Wilson, Wyoming

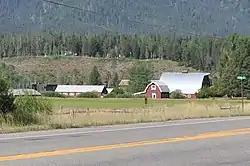
Hardeman Barns along Wyoming Highway 22 in Wilson, August 2017

There were 563 households, out of which 25.2% had children under the age of 18 living with them. 47.6% were married couples living together, 3.7% had a female householder with no husband present, and 45.8% were non-families. 28.6% of all households were made up of individuals, and 2.7% had someone living alone who was 65 years of age or older. The average household size was 2.27 and the average family size was 2.86.